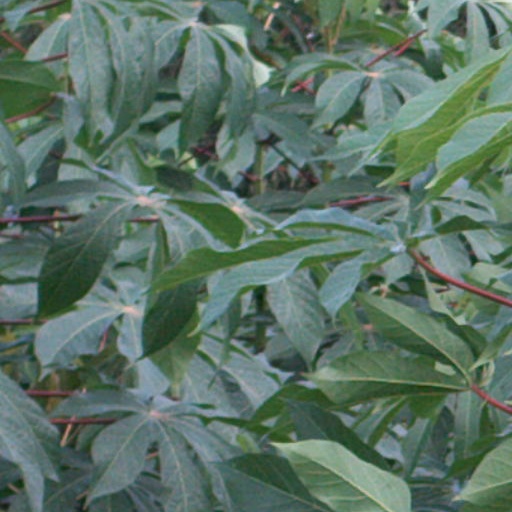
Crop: cassava